El Dorado Hills, California

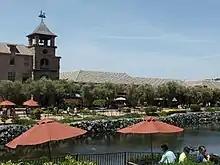
Restaurants in the town center

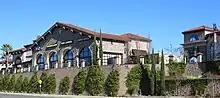
Shops on Latrobe Road

During the California Gold Rush, gold was washed down the South Fork of the American River, into areas now in El Dorado Hills and Folsom, but farming and ranching supplanted mining or panning for gold. Portions of two Pony Express routes in this area from 1860 to 1861 remain as modern El Dorado Hills roads.